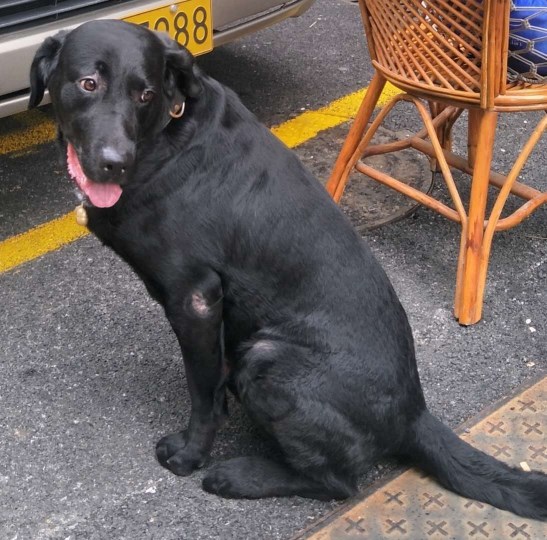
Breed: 3580-n000122-Labrador_retriever